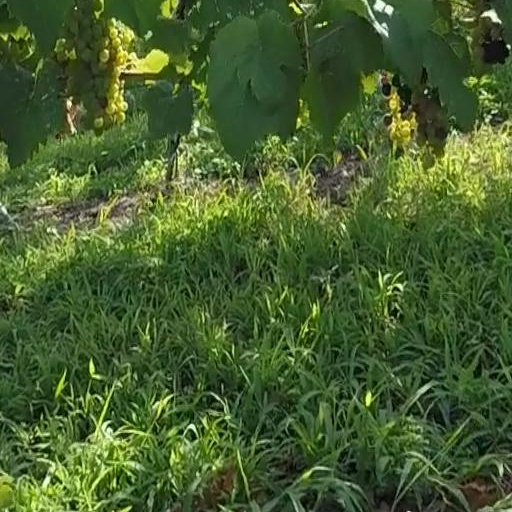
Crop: grape